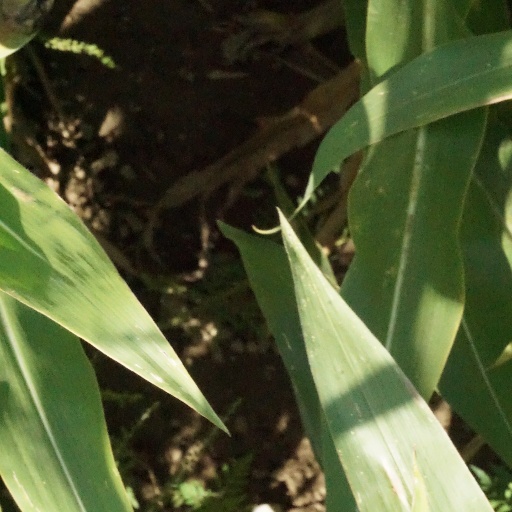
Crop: maize; corn